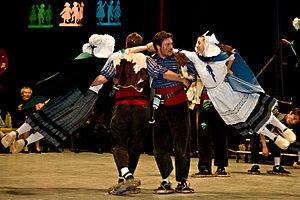
Une figure réalisée à l'occasion d'une ""danse des cerceils"""
Les Pinaudrés est une association à but non lucratif de danse folklorique lorraine, et plus spécifiquement vosgienne, créée en 1959.